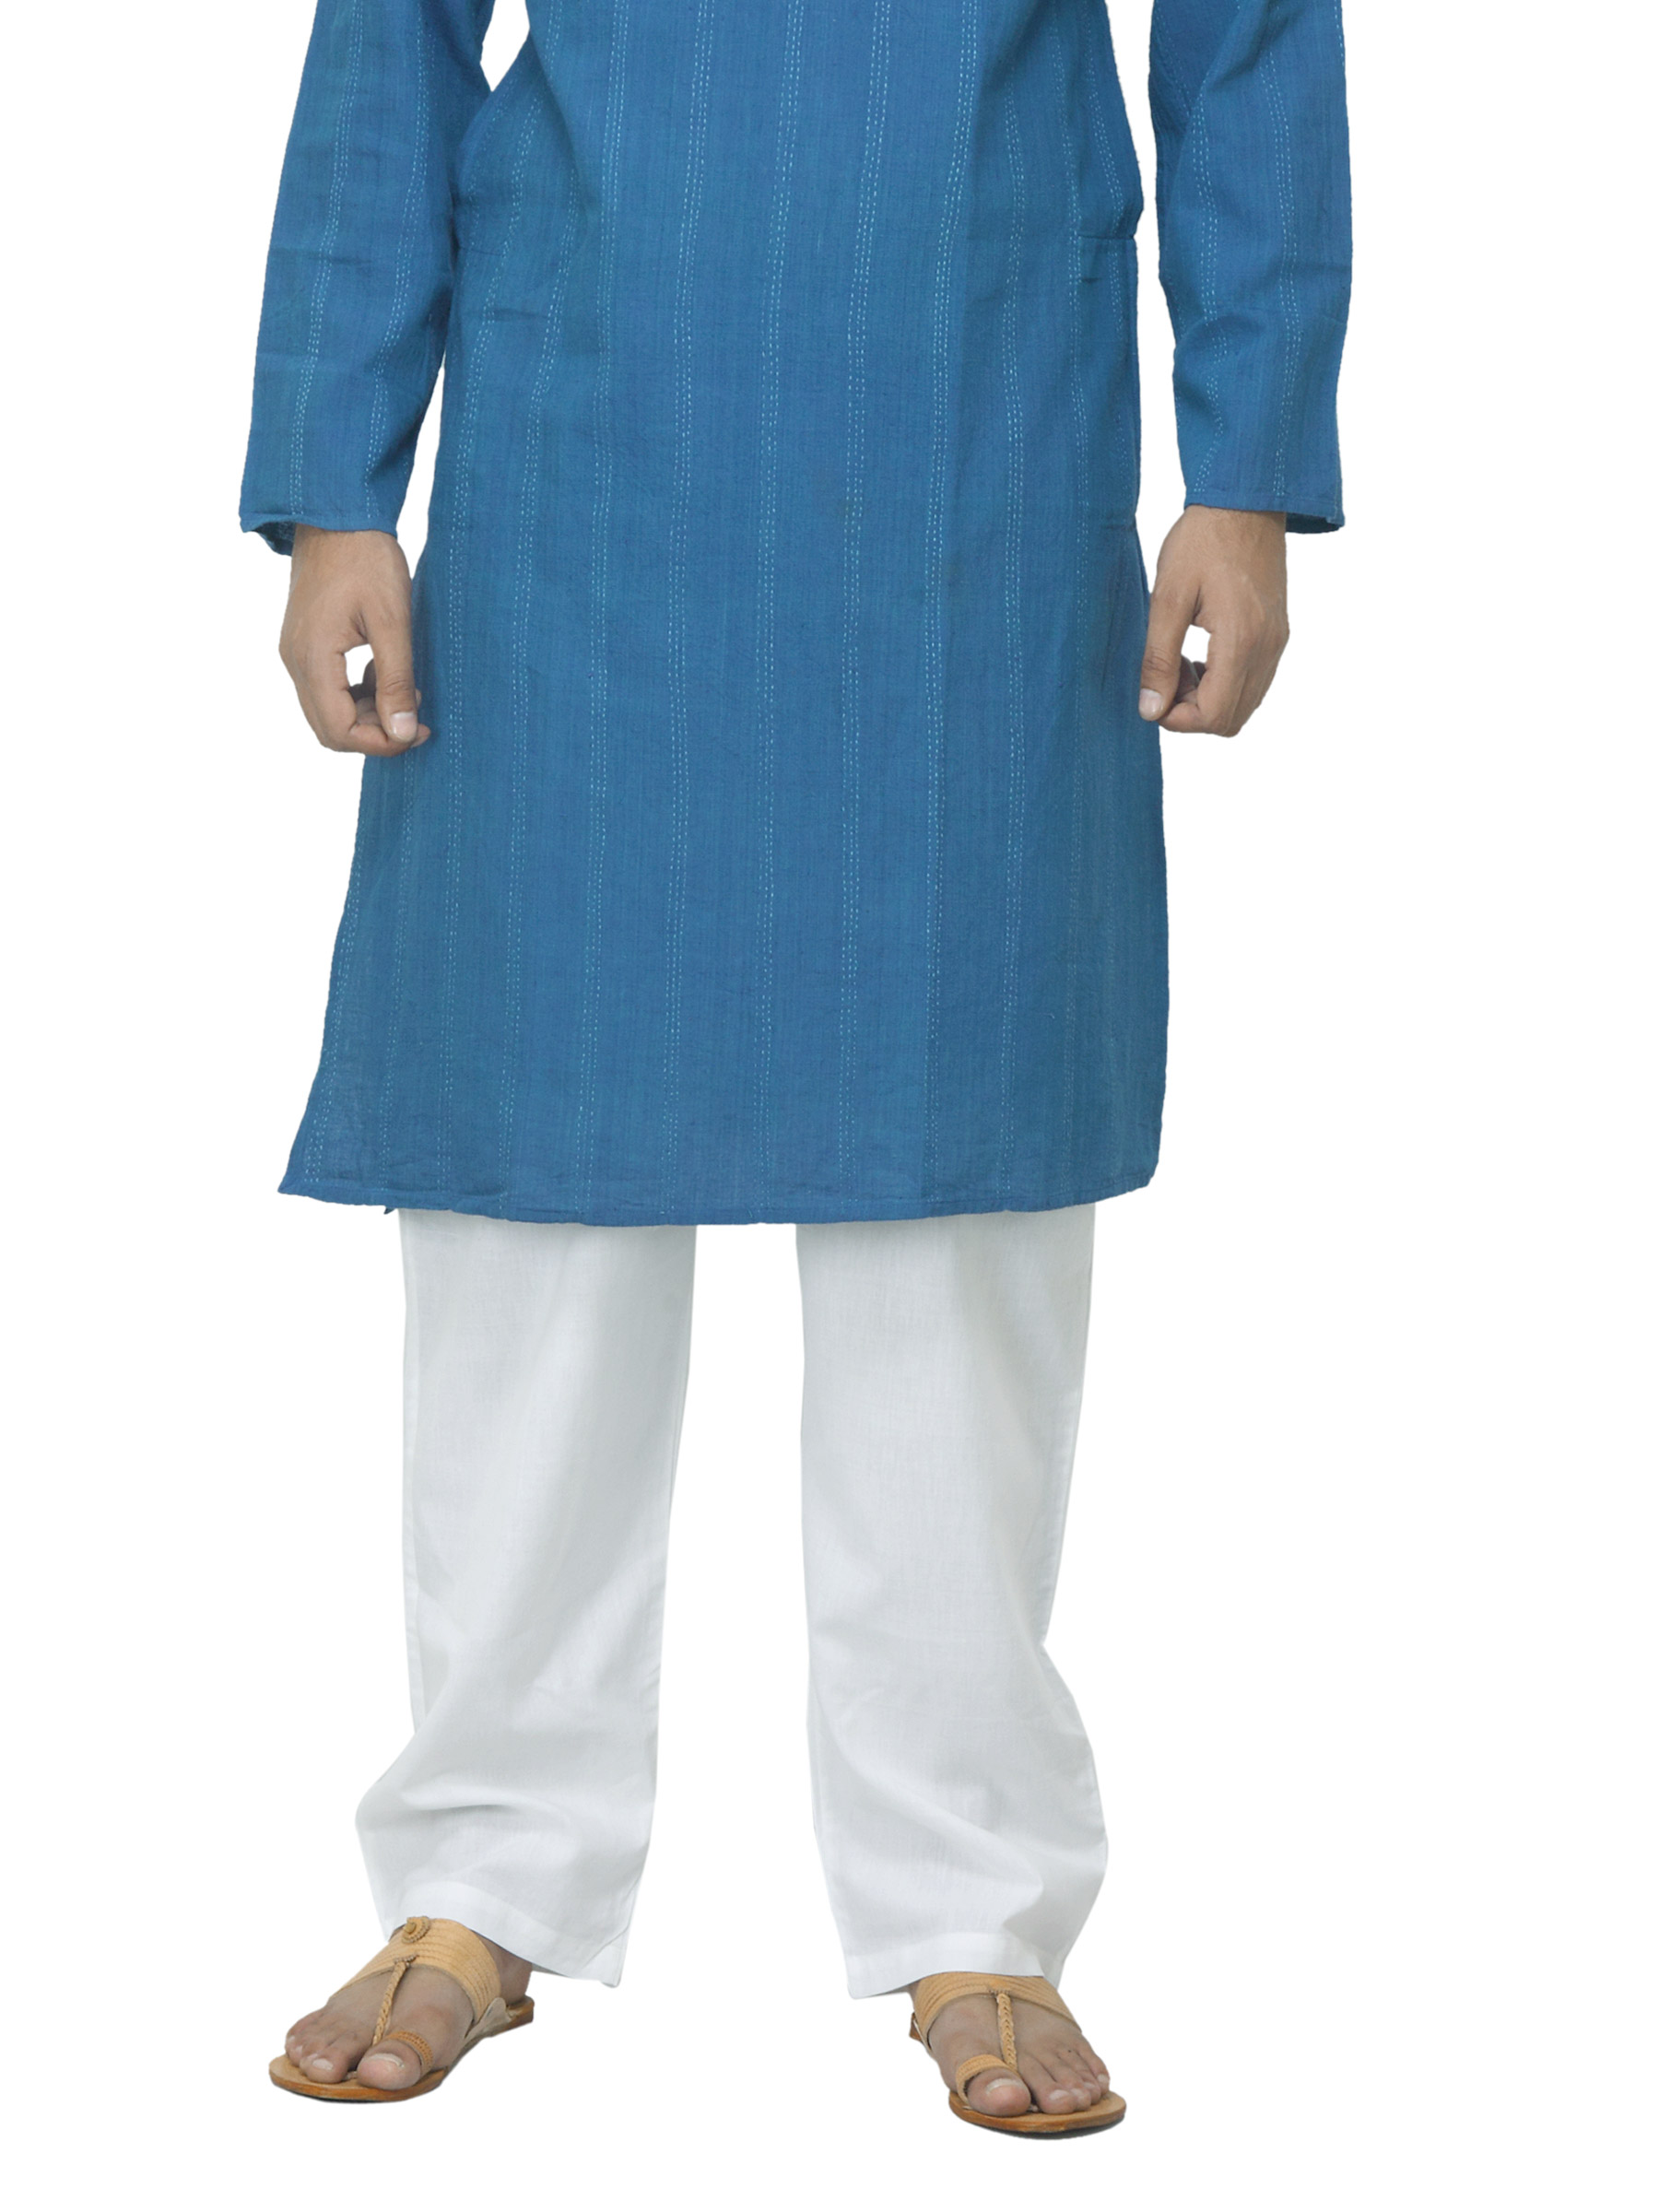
Fabindia Men White Pyjamas
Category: Apparel / Loungewear and Nightwear / Lounge Pants
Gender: Men
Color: White
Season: Summer 2012
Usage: Casual